Malatya

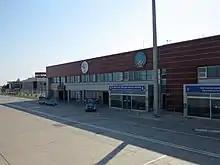
Malatya Erhaç Airport

Köfte (meatballs) are used in many meals from kebabs (meat broiled or roasted in small pieces) to desserts. There are over 70 kinds of köfte, usually made with wheat and other ingredients. Kağıt kebabı is a local specialty – a dish made of lamb and vegetables broiled in a wrapper, usually oily paper. Other important dishes are a variety of stuffed specialties, including stuffed mulberry leaves, cabbage, chard, lettuce wraps with olive oil, vine leaves, cherry leaves, bean leaves, grape leaves, beets, onions, and zucchini flowers.